Laos Mission

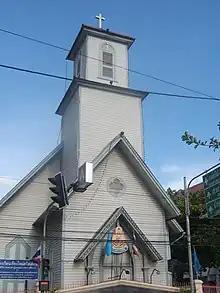
Bell tower of the First Church in Chiang Mai, founded by the Laos Mission in 1868

The Laos Mission (also, North Laos Mission, North Siam Mission) was founded in Chiang Mai, northern Thailand by the Rev. Daniel McGilvary and Mrs. Sophia McGilvary in April 1867. It was established as a mission of the Board of Foreign Missions, Presbyterian Church in the United States.